Iona Nikitchenko

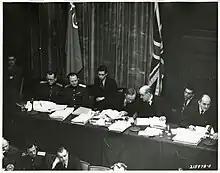
Panel of justices and attorneys at the Nuremberg trials

Nikitchenko dissented against the acquittals of Hjalmar Schacht, Franz von Papen and Hans Fritzsche; he also argued for a death sentence for Rudolf Hess, who was ultimately sentenced to life in prison by the tribunal. Nikitchenko said, in the lead-up to the trials, "If... the judge is supposed to be impartial, it would only lead to unnecessary delays." Nikitchenko also found the majority judgments incorrect with regard to the Reich Cabinet, the German General Staff and the Oberkommando der Wehrmacht. Having never before written a dissenting opinion—these being unheard of in Soviet jurisprudence—and being unsure of the form of such an opinion, Nikitchenko was assisted in writing his dissents by his fellow judge Norman Birkett.